Sharon Lutheran Church and Cemetery

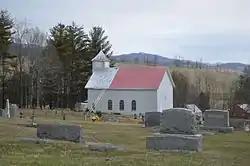
Overview from the west

Sharon Lutheran Church and Cemetery is a historic Lutheran church and cemetery located near Ceres, Bland County, Virginia. The church was built in 1883, and is a one-story, frame church, four bays long, with round-arched, stained-glass windows and a gable roof. It features a projecting square tower with a bell-cast pyramidal roof and cross finial on the entrance facade. The adjacent cemetery was established in 1817, and includes a collection of rare Germanic gravestones which are stylistically related to those found in the outlying churches of the Wythe County German settlements.